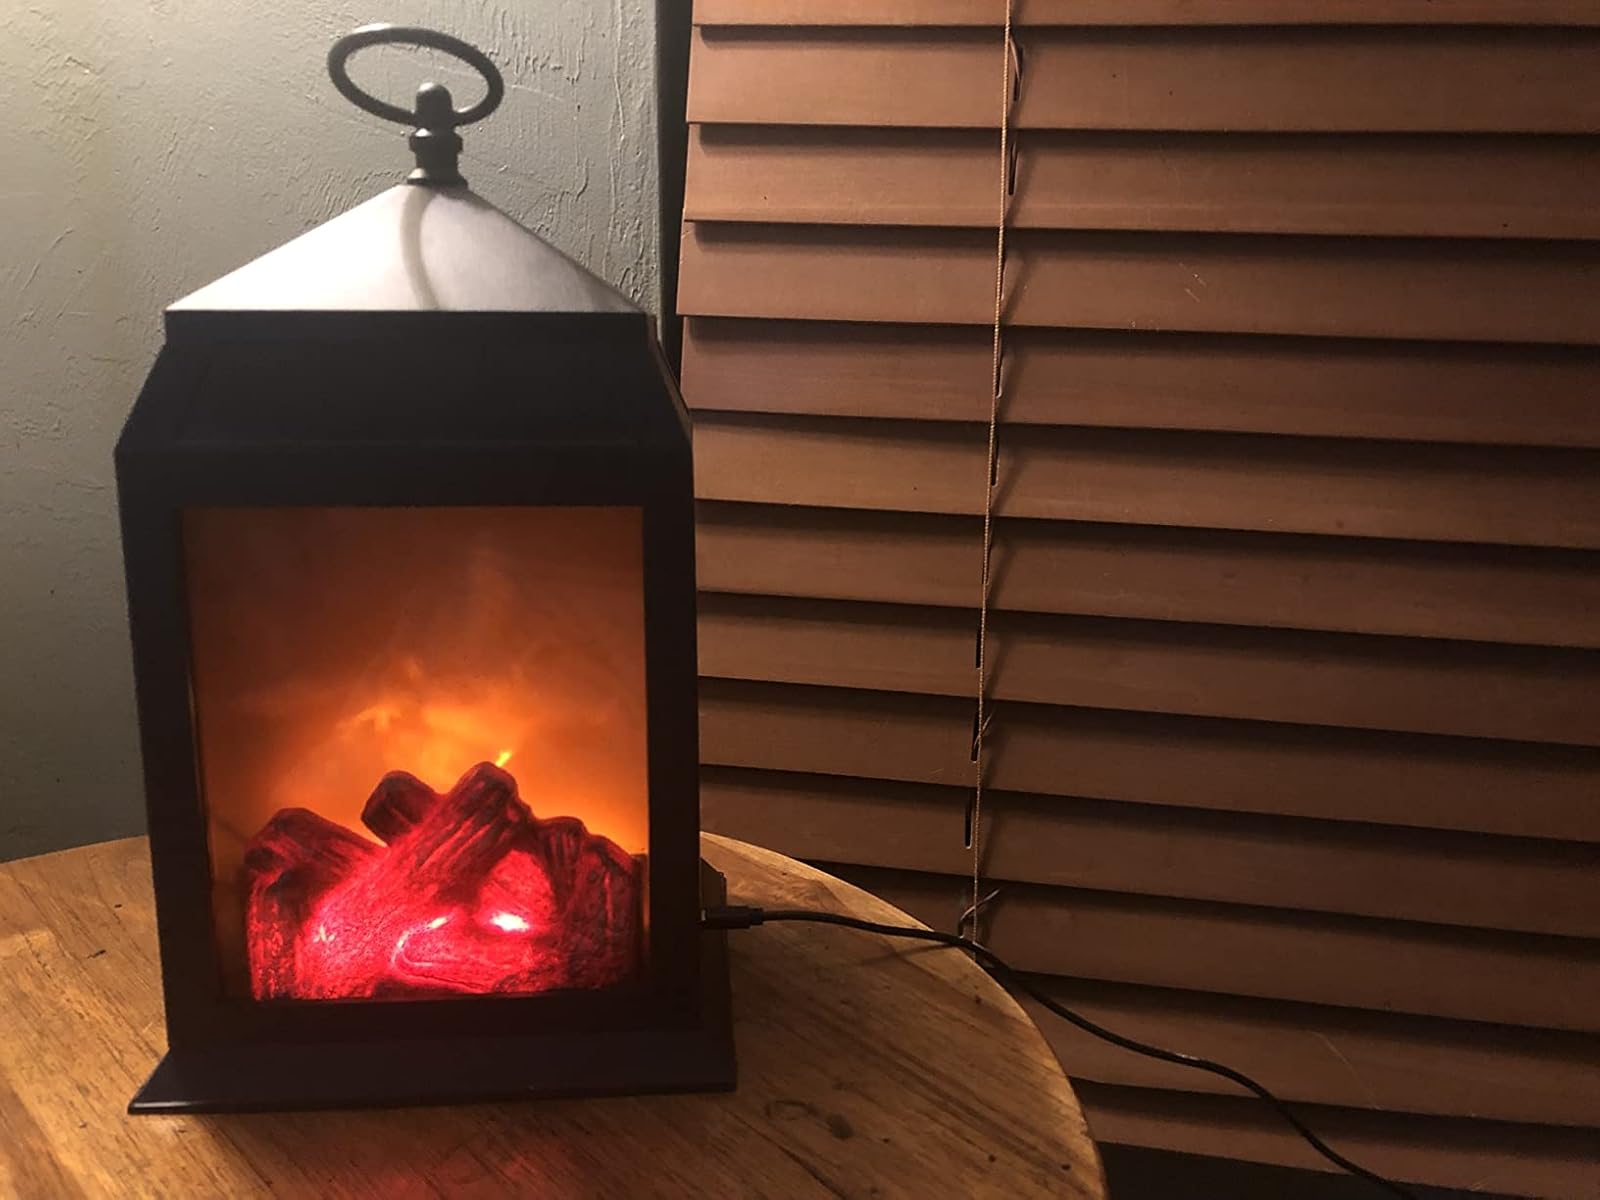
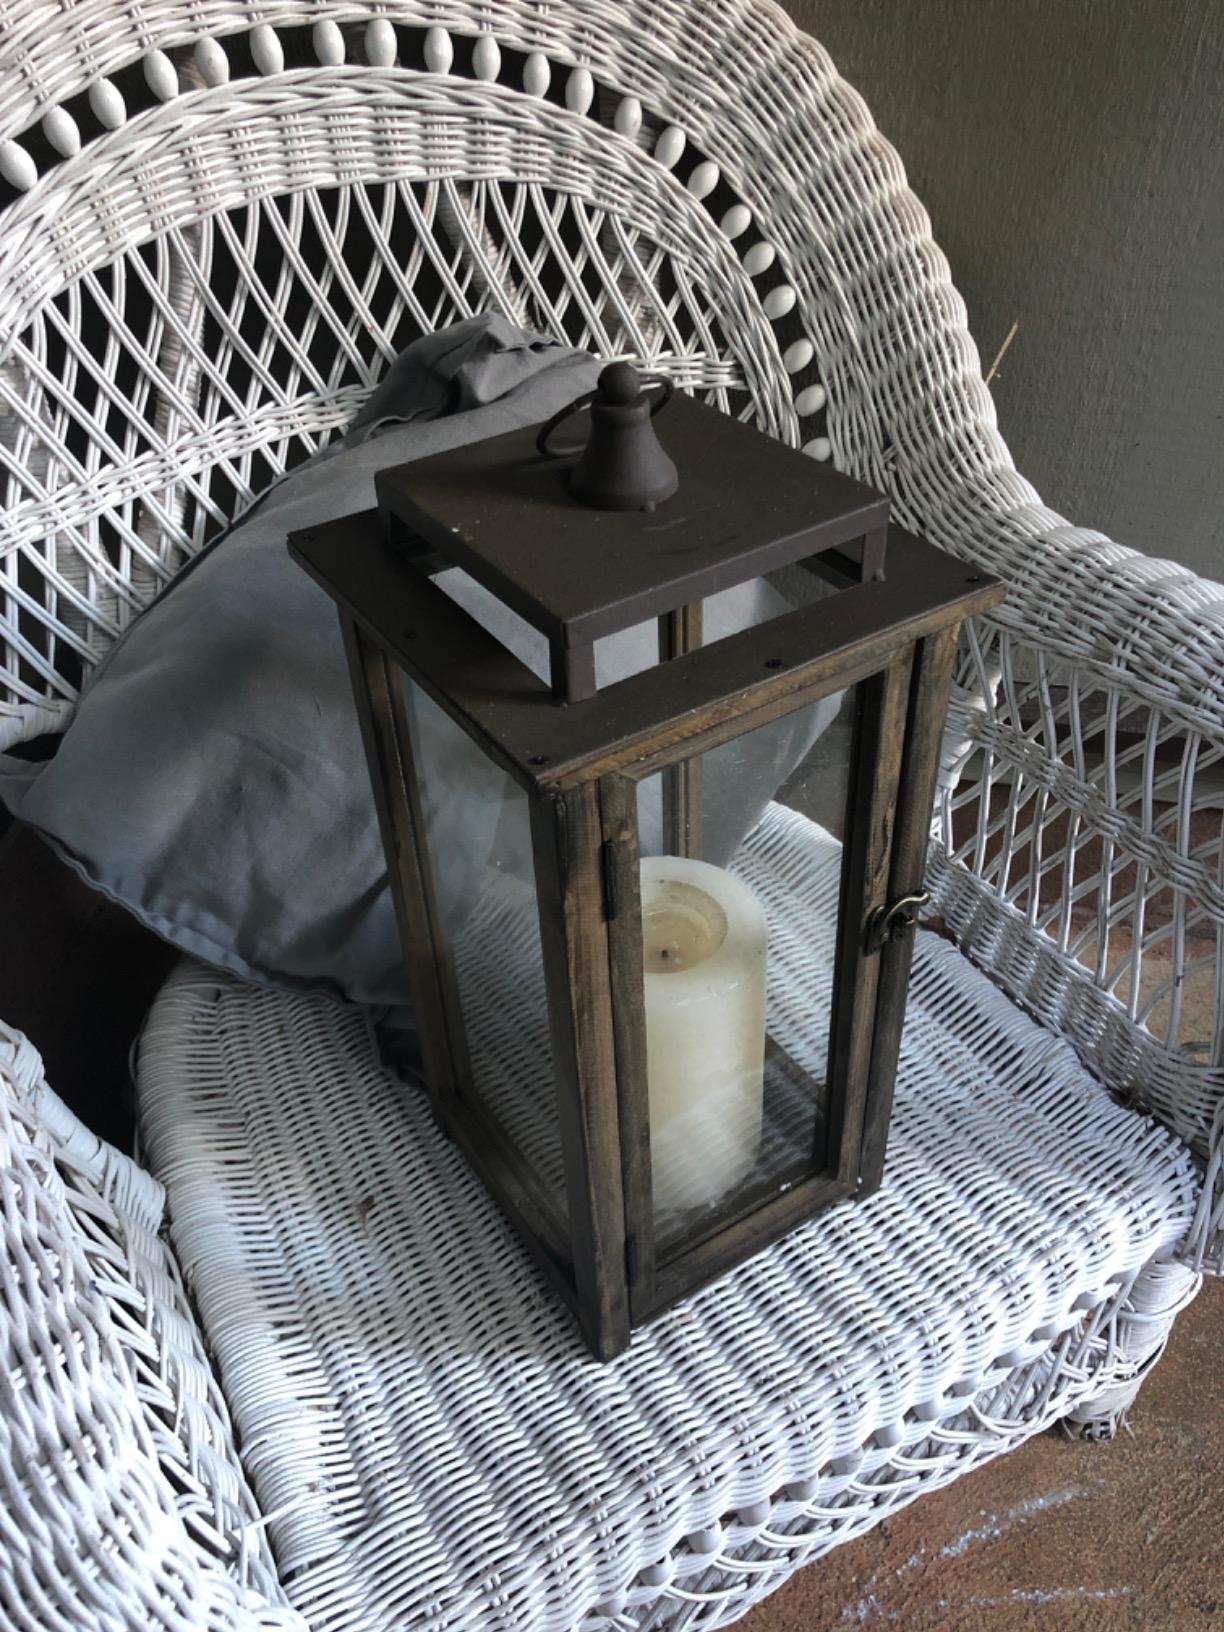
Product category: lantern
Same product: no